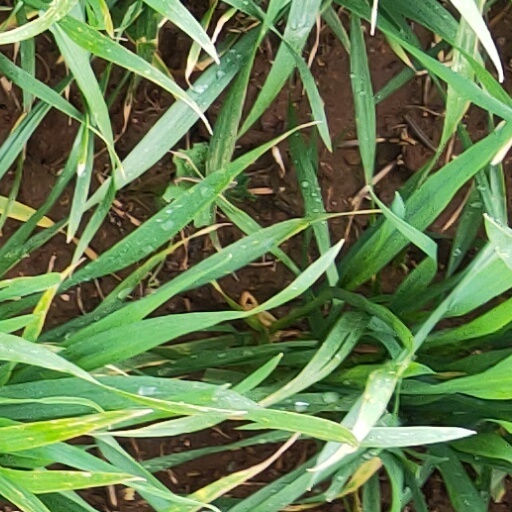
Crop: wheat